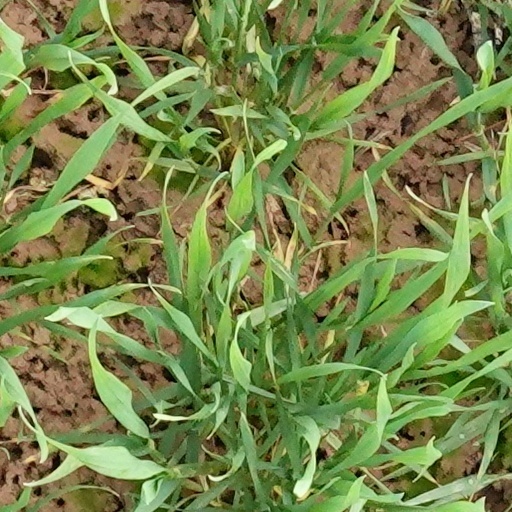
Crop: wheat